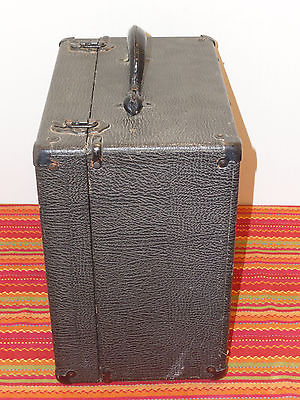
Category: cabinet